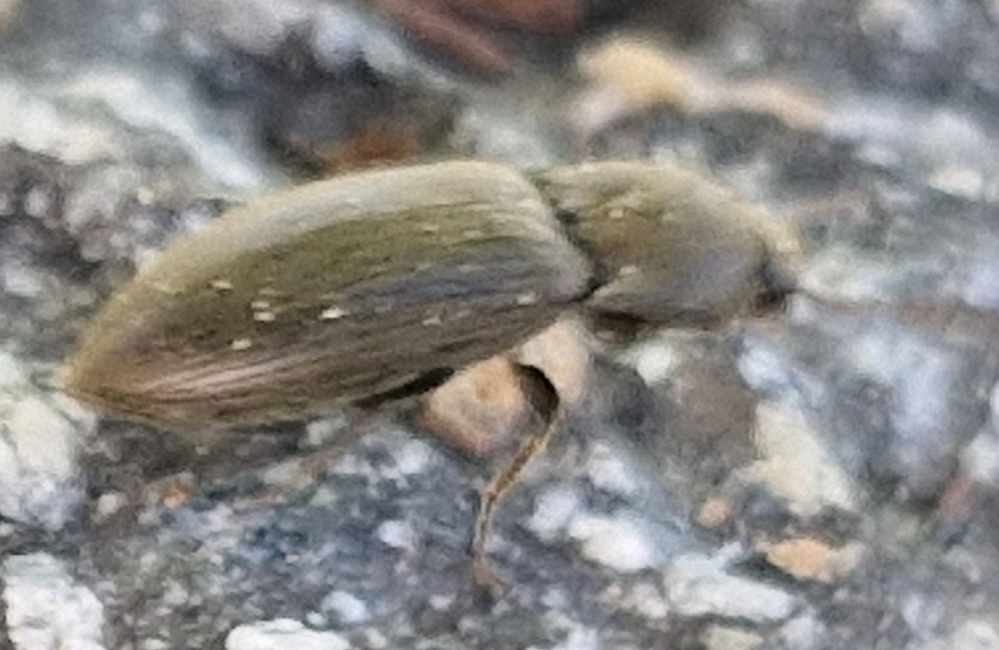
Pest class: clickbeetles_wireworms